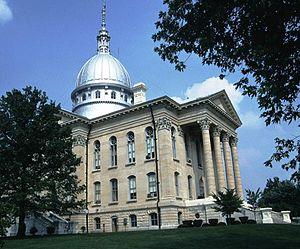
Le comté de Macoupin, en anglais : Macoupin County, est un Comté de l'État américain de l'Illinois.